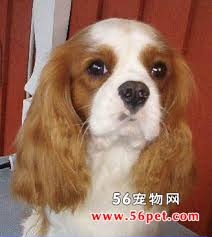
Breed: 207-n000026-Blenheim_spaniel